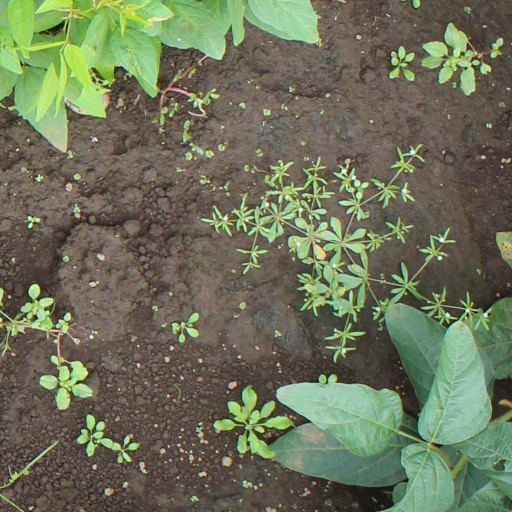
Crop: soybean